Frank C. Osmers Jr.

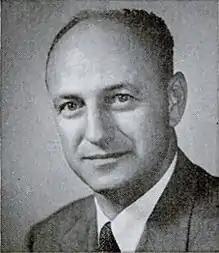
From 1953's "Pocket Congressional Directory of the Eighty-Third Congress"

Frank Charles Osmers Jr. (December 30, 1907 – May 21, 1977) was an American Republican Party politician who represented New Jersey's 9th congressional district in the United States House of Representatives from 1939 to 1943 and again from 1951 to 1965.